Kegelstatt Trio

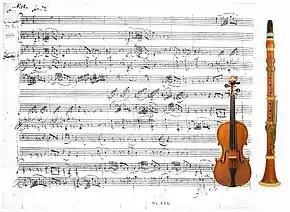
First page of the autograph – viola and clarinet

The manuscript notes the clarinet part as "Clarinetto in B" and uses the written pitch. The viola part uses the C-clef in the alto position. The labelling of the piano part shows a correction by Mozart where he started to write "Ce" (for "cembalo", the Italian word for the harpsichord) and then replaced it with "Piano forte". However, this part is labelled "Cembalo" for the second and third movements. The key signature of E major in Mozart's late chamber music indicates close friendship.